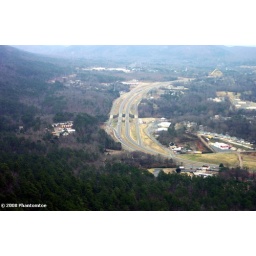
Somelandscapes taken from up on the mountain tower in Hot springs arkansas.